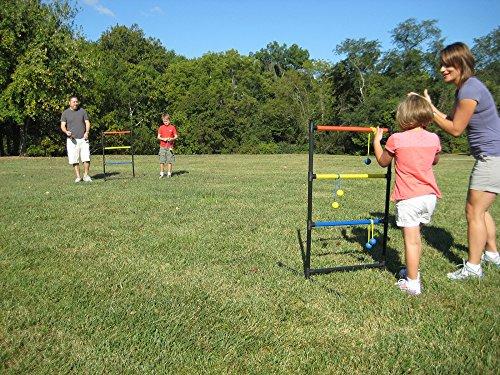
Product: Driveway Games LADRTS-GM-00140 Ladder Ball Toss Game with 6 Bolos Bolas & Carrying Case for Outdoor, Lawn, Yd
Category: Sports & Outdoors | Sports & Fitness | Leisure Sports & Game Room | Outdoor Games & Activities | Toss Games
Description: Family ladder ball set - includes 2 premium PVC ladder toss game targets, 6 ladderball bolos, durable canvas carrying case with zipper closure, and rules.
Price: $29.04
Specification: Product Dimensions:         18.3 x 13 x 22.4 inches    |Shipping Weight: 6.3 pounds (View shipping rates and policies)|Domestic Shipping: Currently, item can be shipped only within the U.S. and to APO/FPO addresses. For APO/FPO shipments, please check with the manufacturer regarding warranty and support issues.|International Shipping: This item can be shipped to select countries outside of the U.S.  Learn More|ASIN: B0050X87UW|Item model number: LADRTS-GM-00140|    #936    in Toss Games